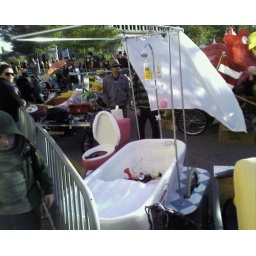
Best car of the day. One person sat in the bathtub, and another on the toilet.